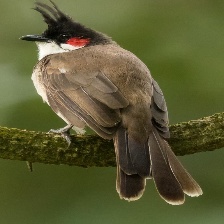
Species: RED WISKERED BULBUL
Scientific name: PYCNONOTUS JOCOSUS